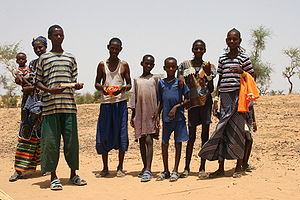
Fulaniere
Fulanifamilie i Mali.